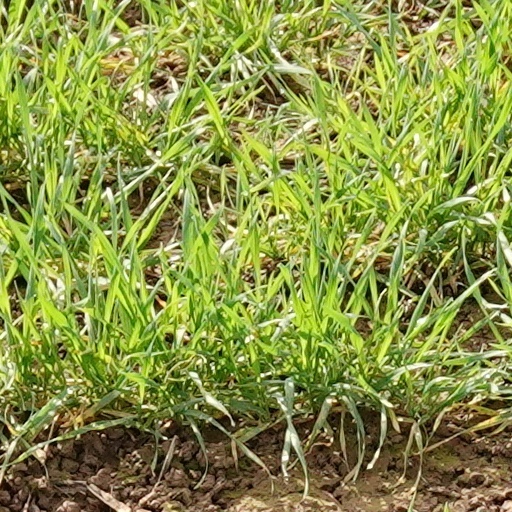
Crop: wheat